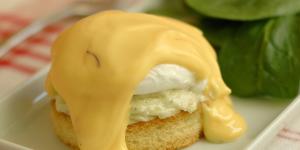
huevos con salsa holandesa